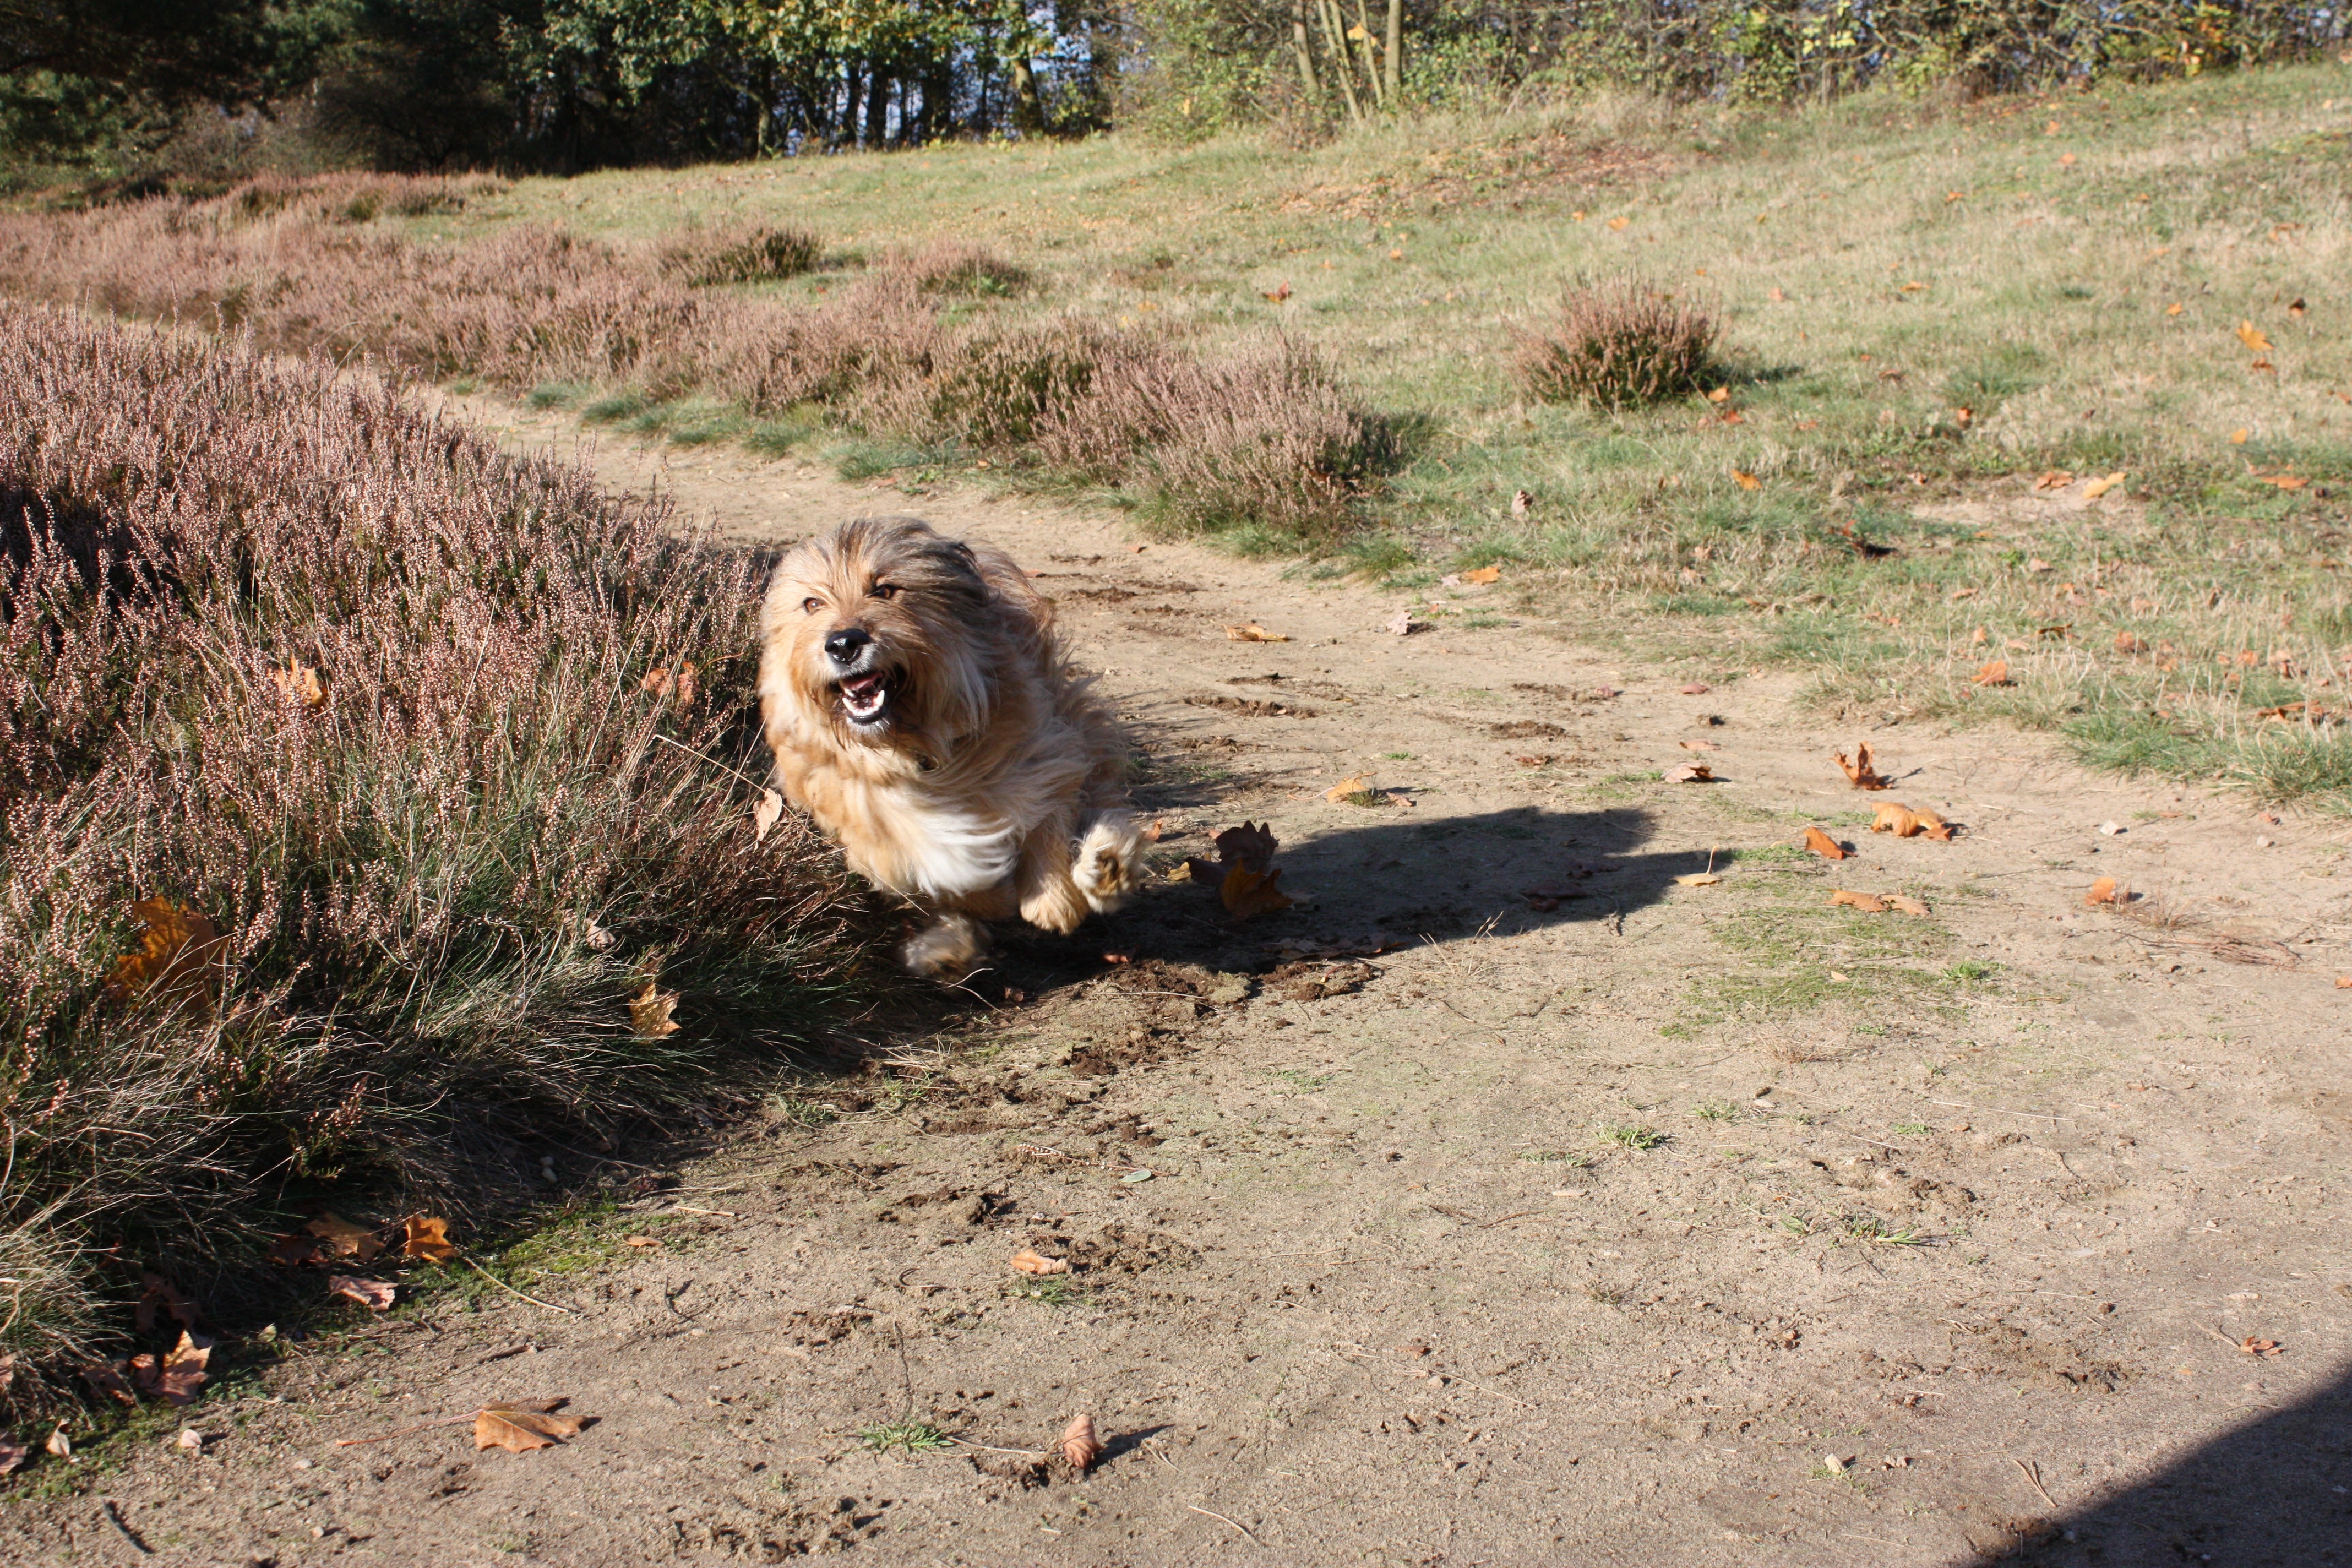
run, dog, animal, male, wildlife, zoo, mammal, fauna, race, fast, safari, terrier, win, dog run, dog racing